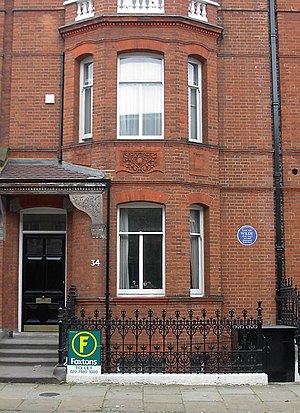
Oscar Wilde / Ægteskab og familie
Tite Street nr 34, Wildes hjem fra 1884 til 1895. Det var den gang nr. 16.
A semi-detached red-brick Georgian house, with a small blue plague on the wall.
Oscar Fingal O'Flaherty Wills Wilde var en irsk forfatter angiveligt opkaldt efter kong Oscar II, som hans far skulle havde opereret for grå stær.